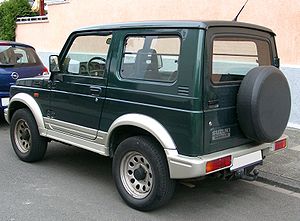
Suzuki SJ / Samurai
Suzuki SJ var en serie af lette offroadere fra den japanske bilfabrikant Suzuki med klassisk opbygning med chassisramme og stive aksler, som fandtes med lang eller kort akselafstand samt med åbent eller lukket karrosseri. Alle SJ-modeller har baghjulstræk, tilkobleligt firehjulstræk og reduktionsgear samt kugleledsstyring uden servo. På alle åbne versioner kunne forruden klappes frem.